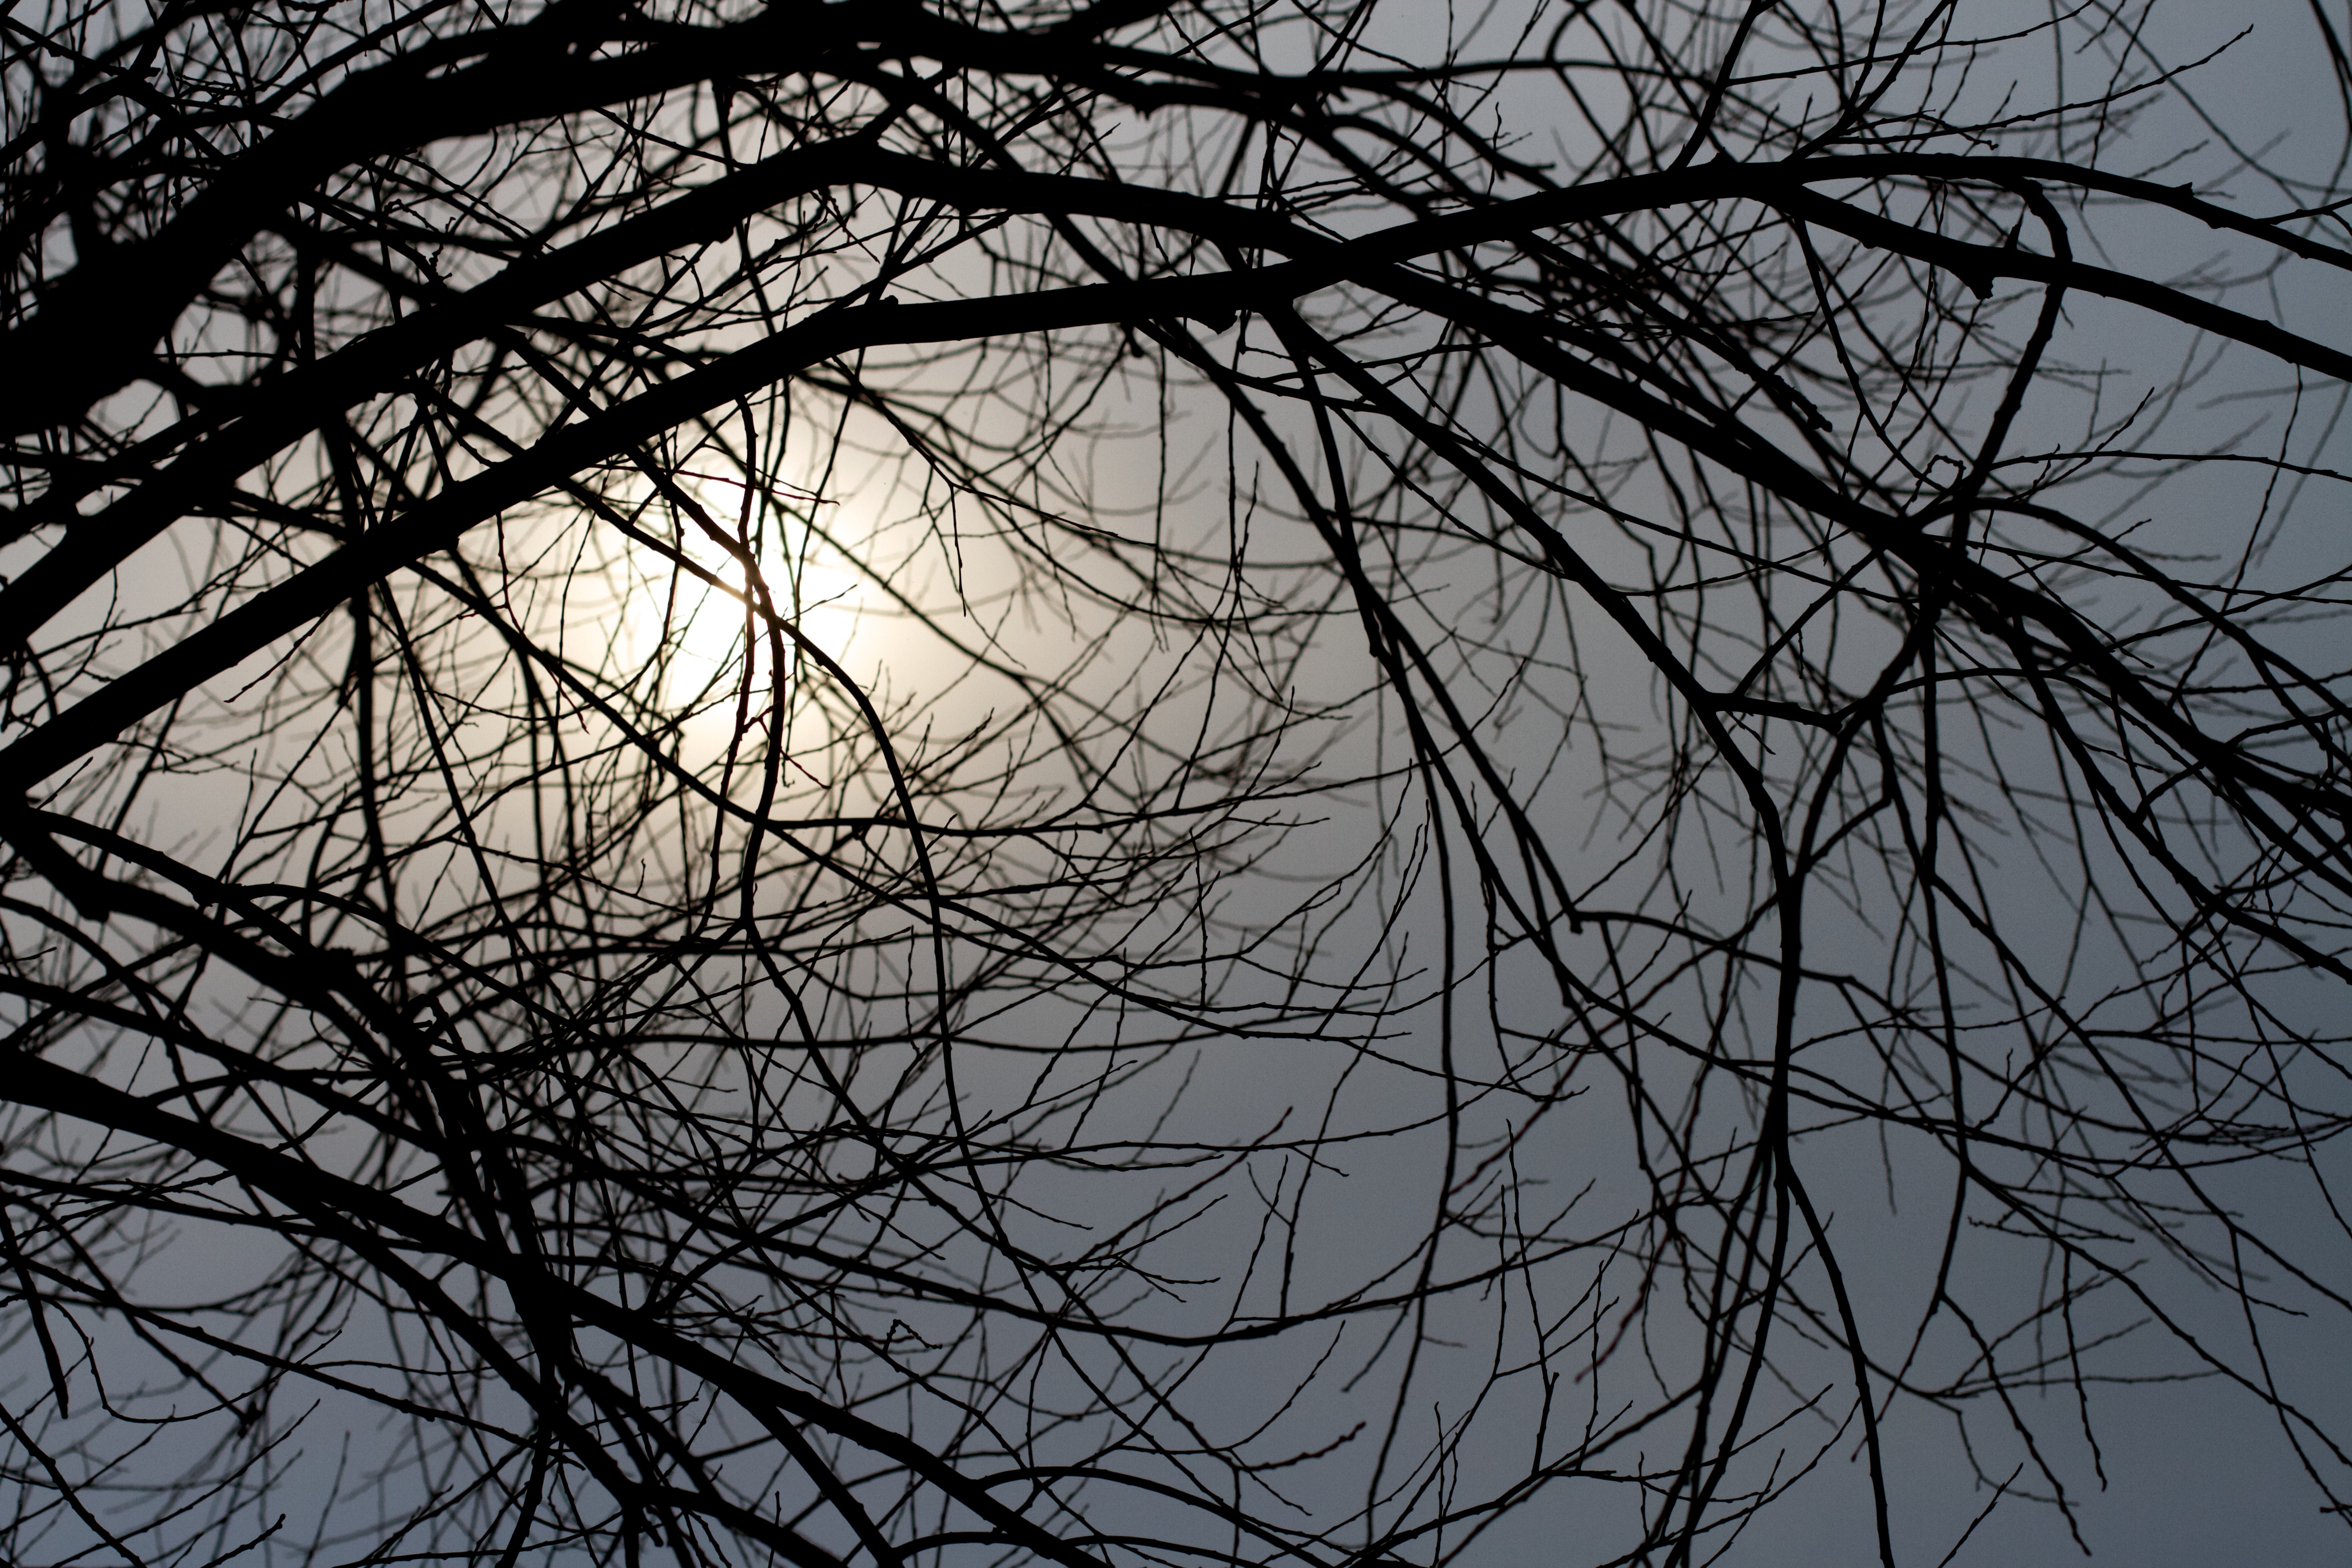
tree, nature, branch, winter, black and white, plant, sky, sunlight, leaf, line, monochrome, twig, monochrome photography, atmospheric phenomenon, woody plant